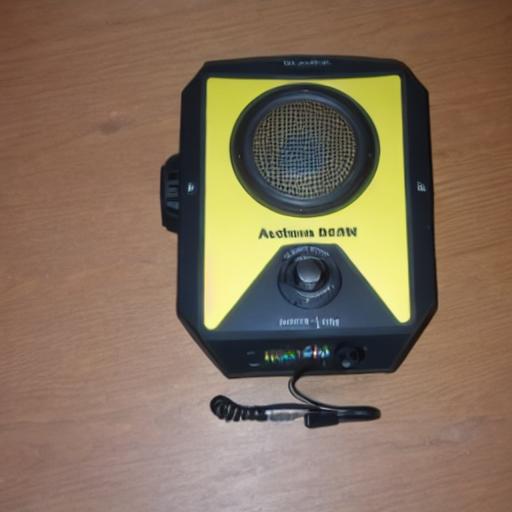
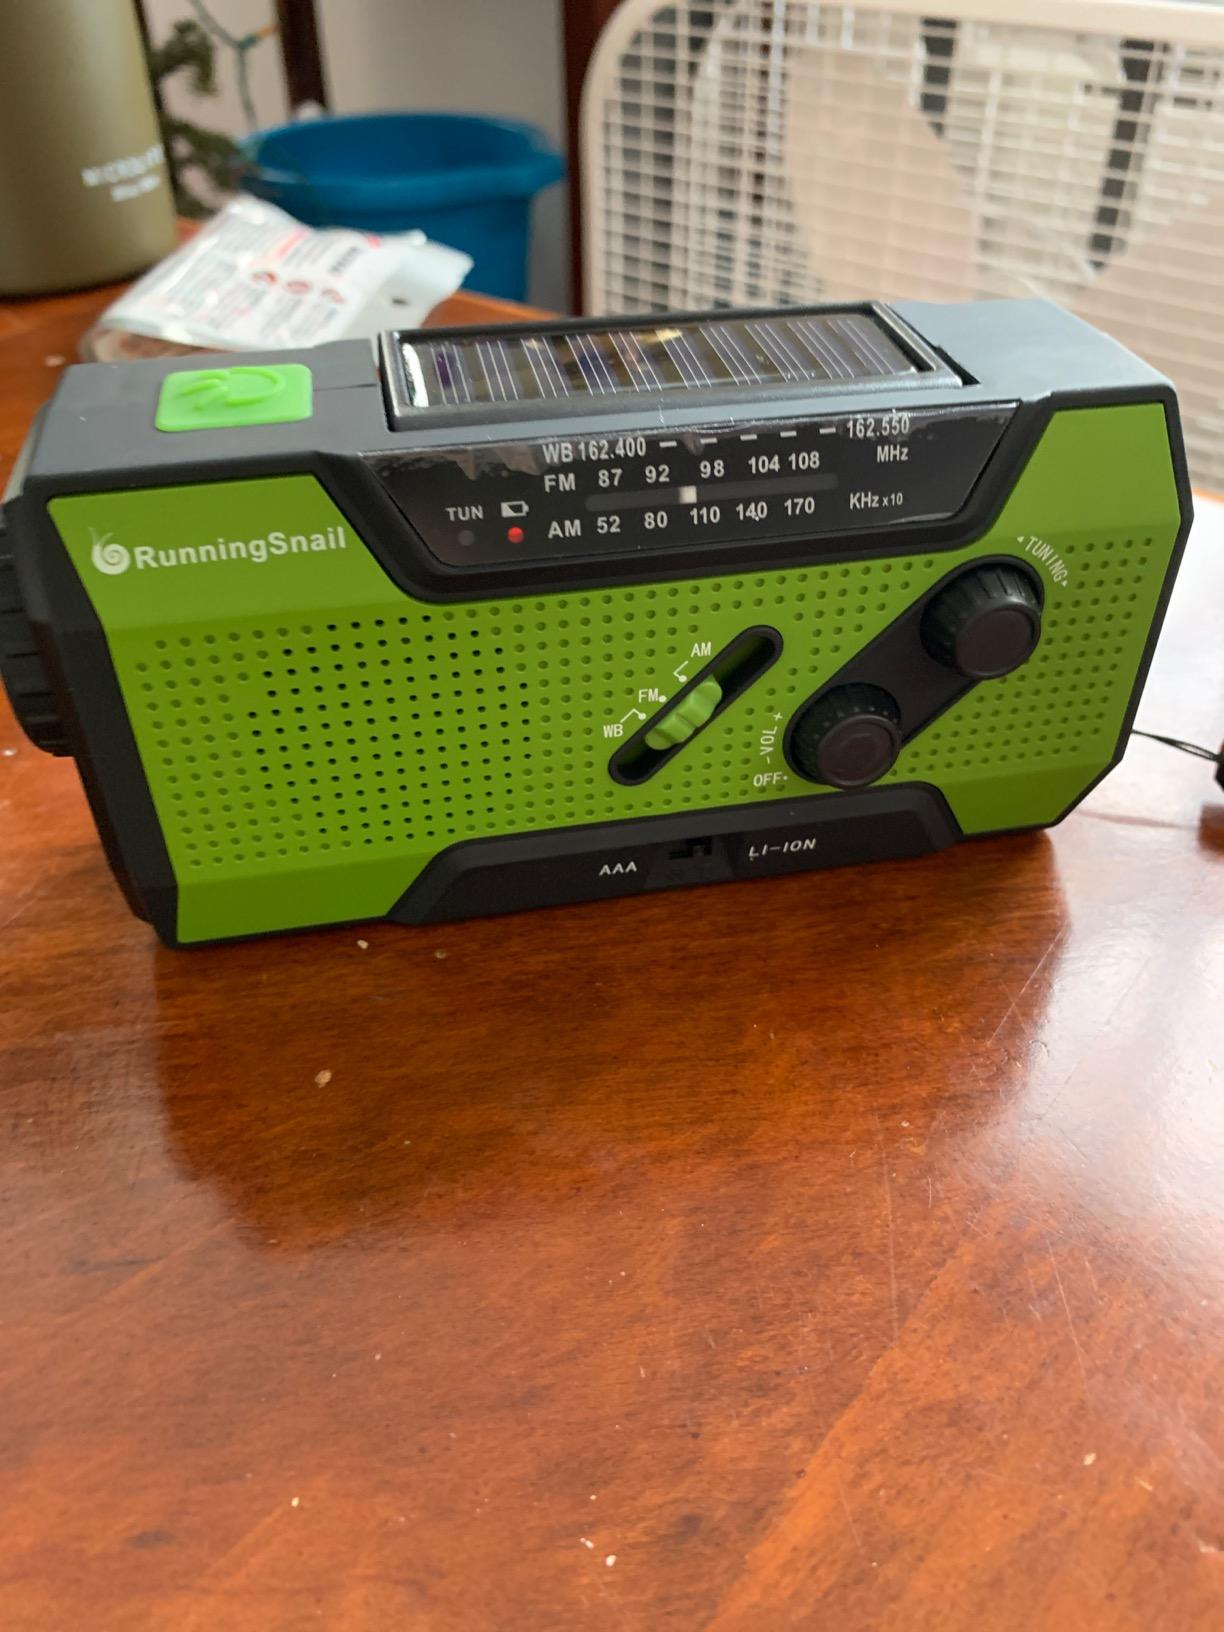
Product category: radio
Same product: no